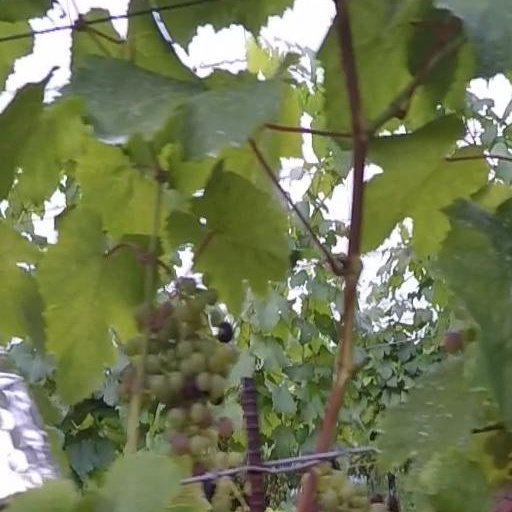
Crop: grape